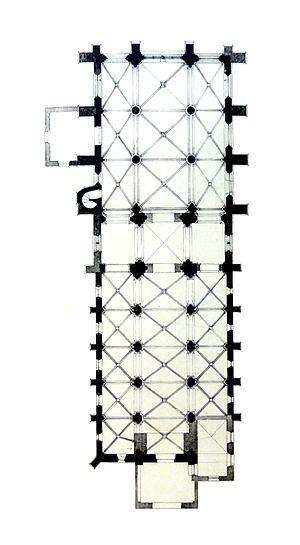
L'église Saint-Martin est une église catholique paroissiale située à Cormeilles-en-Vexin, dans le parc naturel régional du Vexin français en France. Elle se compose de deux parties bien distinctes séparées par le transept qui porte en même temps le clocher central. La nef est de style roman, et ses grandes arcades retombent sur des chapiteaux très archaïques. Pour la plupart des auteurs, ils permettent une datation pour le dernier quart du XIᵉ siècle, mais certains estiment le début du XIIᵉ siècle plus probable. En tout cas, c'est l'une des plus anciennes nefs conservées dans le département. Environ un siècle après sa construction, elle a été voûtée d'ogives. Le transept est contemporain de la nef et conserve deux voûtes en berceau et une voûte d'arêtes d'origine, ce qui est rare dans la région. Ses peintures murales du XIVᵉ siècle sont également intéressants. Le chœur a été entièrement reconstruit au milieu du règne de saint Louis et montre une élévation ambitieuse sur trois niveaux, avec triforium. Influencé par la basilique Saint-Denis, il est tout à fait représentatif de l'architecture parisienne de l'époque.